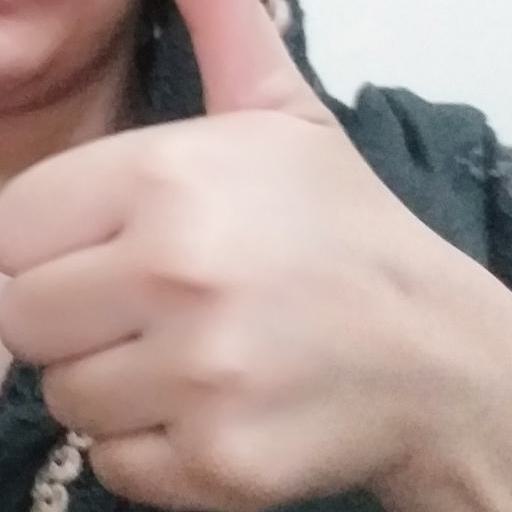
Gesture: like